1st Light Cavalry Lancers Regiment of the Imperial Guard (Polish)

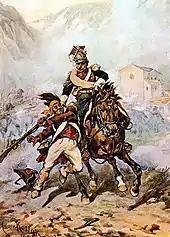
Light-horseman in summer field uniform during the Spanish Campaign, by Juliusz Kossak

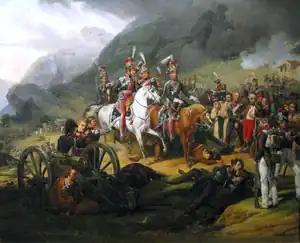
"Wincenty Krasiński at the Somosierra Pass", by Horace Vernet, incorrectly showing light horse parade uniforms

The regiment was sent, detachment after detachment, to Spain. The first time fought was on 14 July 1808, during the Battle of Medina de Rioseco (two squadrons under Radzimiński).